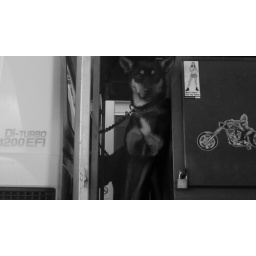
dog in truck